Pre-Christian Alpine traditions

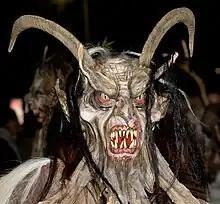
Krampus

The word "Krampus" originates from the Old High German word for claw ("Krampen"). In the Alpine regions, the Krampus is a mythical horned figure represented as accompanying Saint Nicholas. Krampus acts as an anti–Saint Nicholas, who, instead of giving gifts to good children, gives warnings and punishments to the bad children. Traditionally, young men dress up as the Krampus in the first two weeks of December, particularly in the evening of December 5, and roam the streets frightening children and women with rusty chains, hammers and bells. This figure is believed to originate from stories of house spirits such as kobolds or elves.